Evan Williams (Internet entrepreneur)

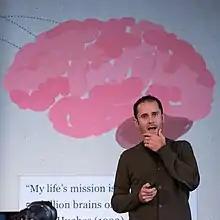
Williams speaking at XOXO Festival in 2013

Among Obvious Corporation's projects was Twitter, a popular, free social networking and micro-blogging service. Twitter was spun out as a new company in April 2007, with Williams as co-founder, board member, and investor. In October 2008, Williams became CEO of Twitter, succeeding Jack Dorsey, who became chairman of the board.